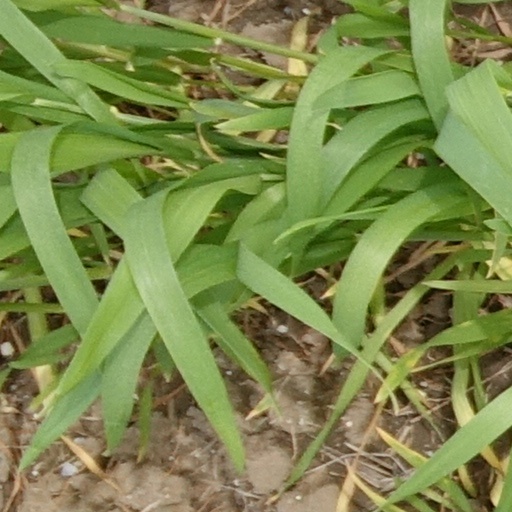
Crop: wheat